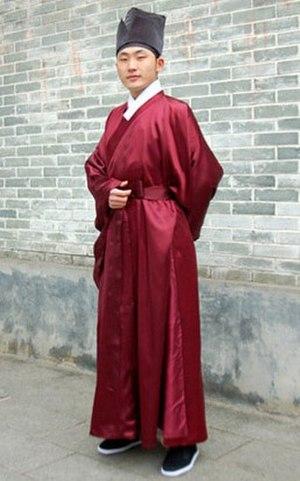
Le hanfu est le vêtement traditionnel porté par les Hans avant la dynastie Qing. Il est aussi appelé hanzhuang ou huafu.